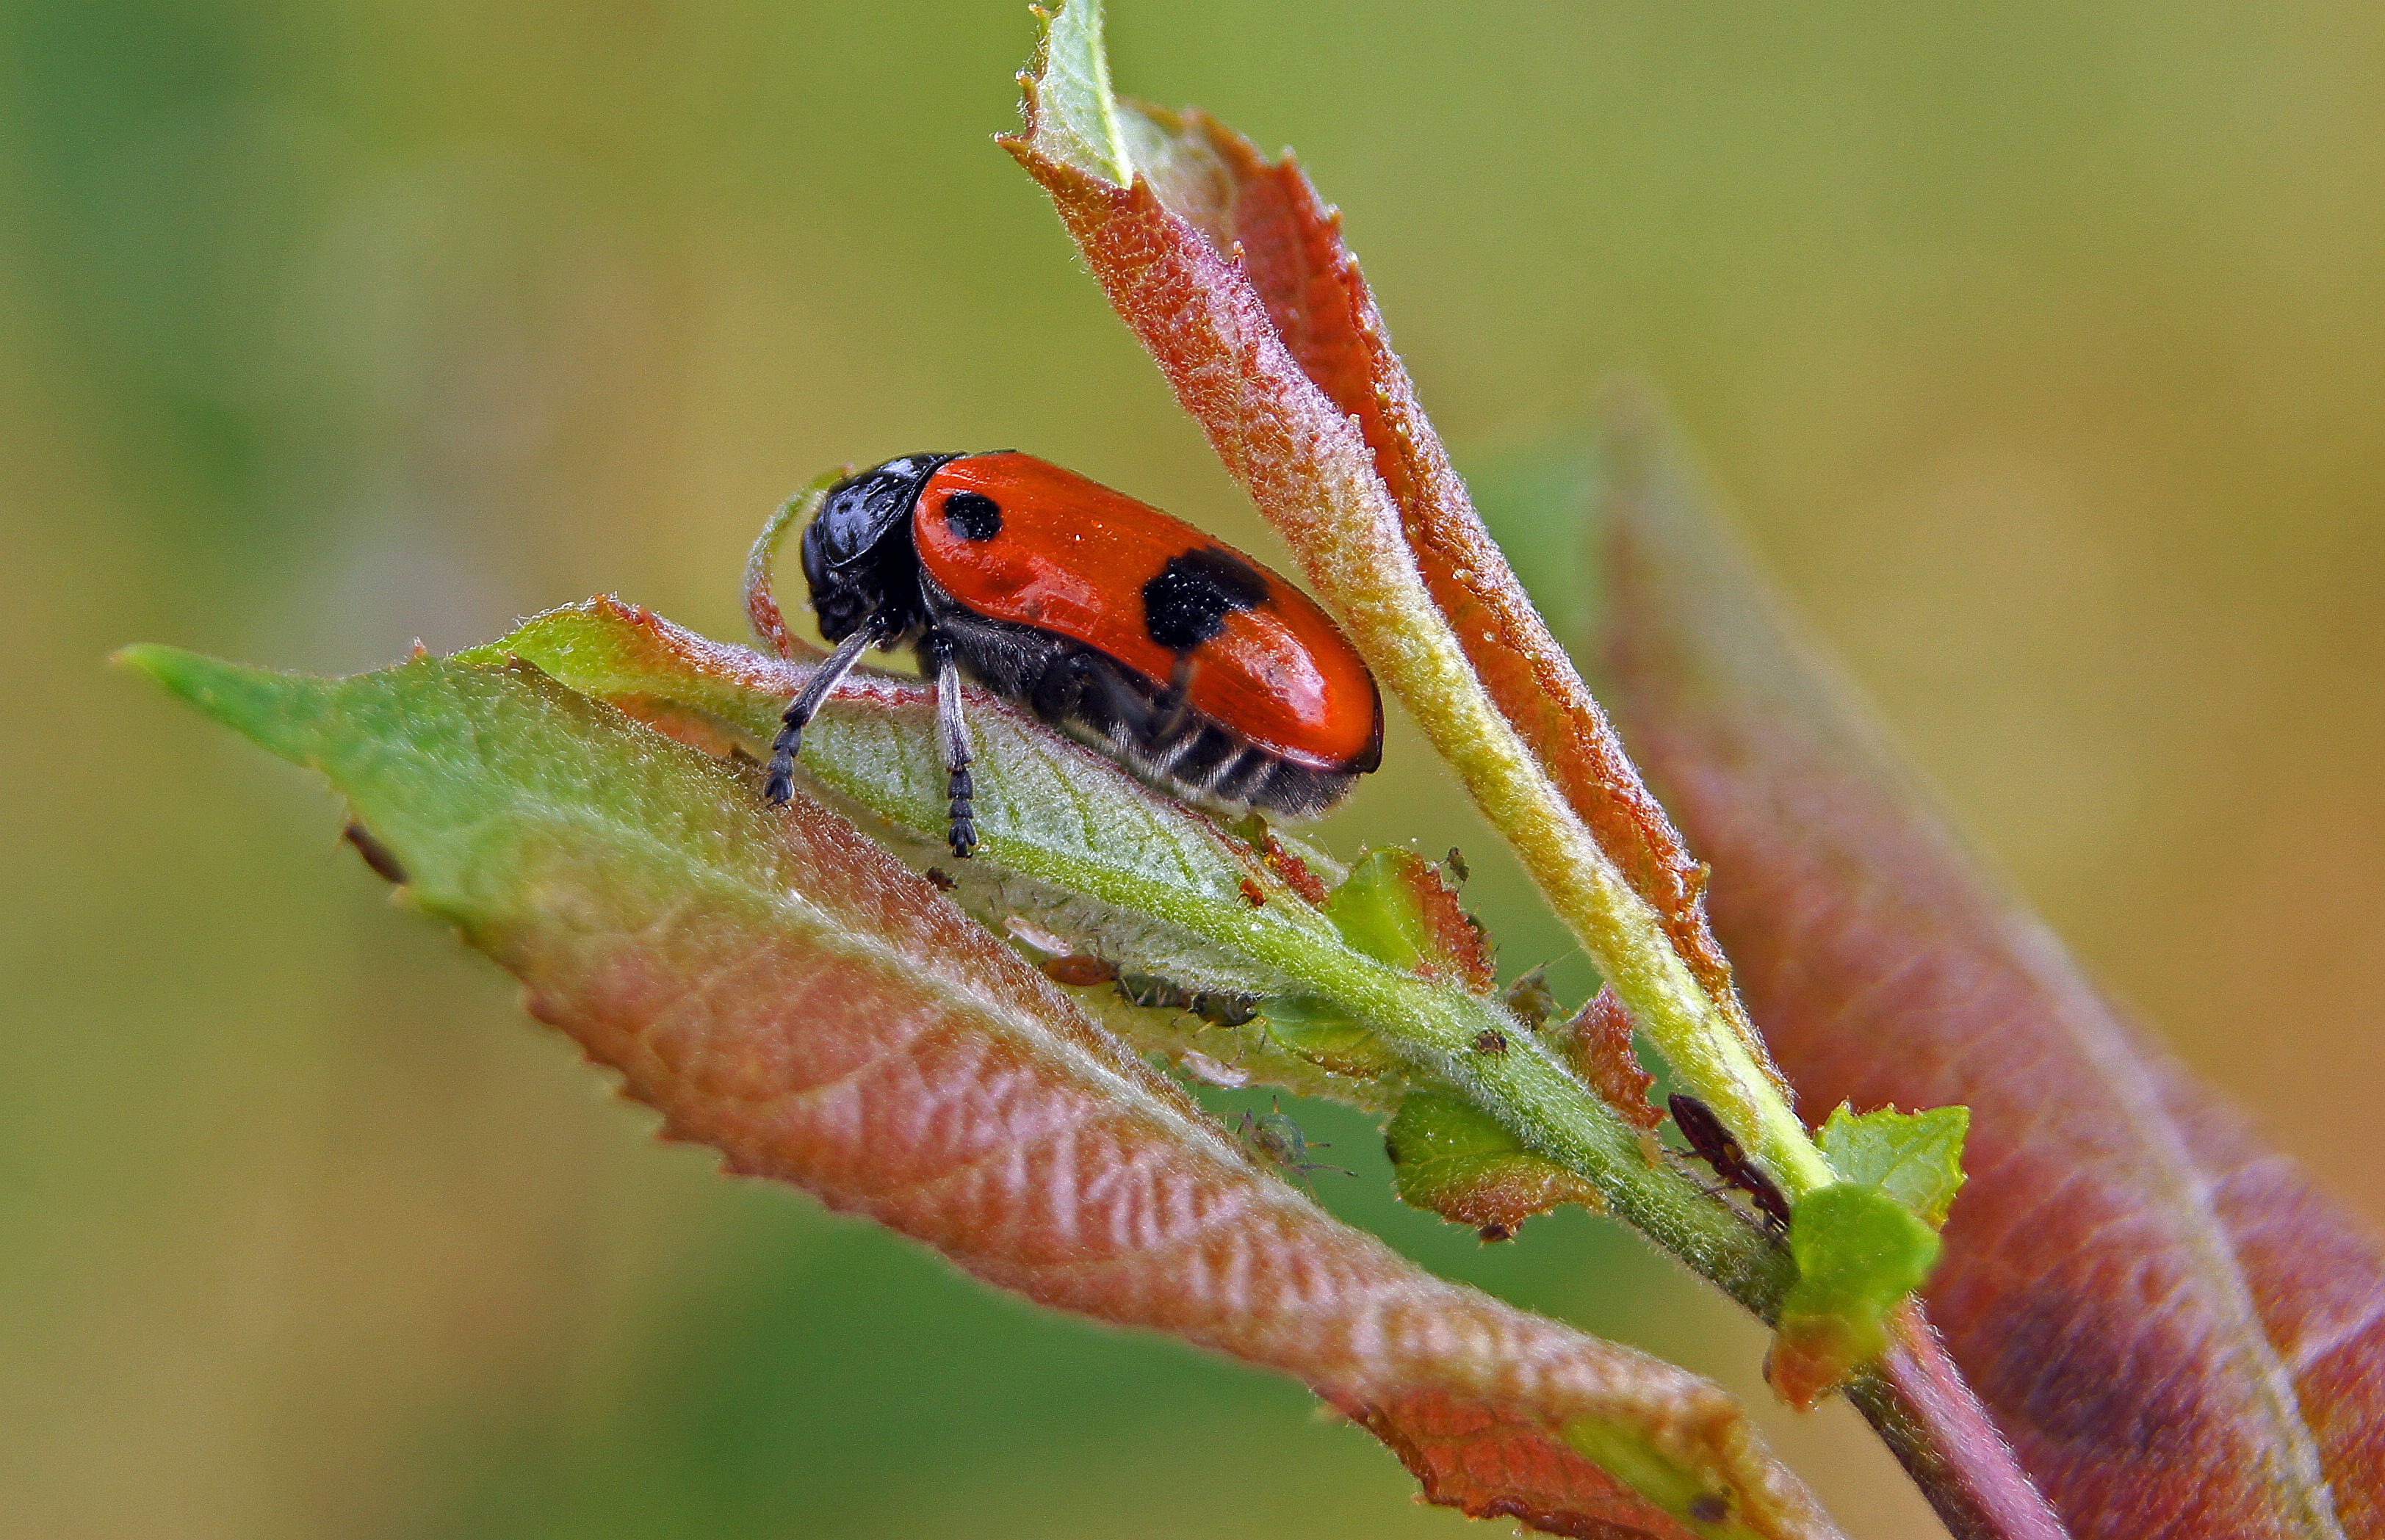
nature, photography, leaf, insect, macro, fauna, invertebrate, close up, animals, naturaleza, ggl1, animales, sonya55, macro photography, arthropod, leaf beetle